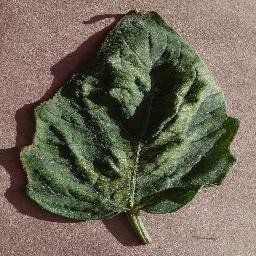
Label: Tomato___Spider_mites Two-spotted_spider_mite